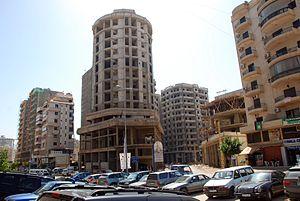
Haret Hreik ou Harat Hurayk est un quartier populaire dans la banlieue sud de Beyrouth, qui fait partie sur le plan administratif du Caza de Baabda. Haret Hurayk est connu pour être un bastion du parti libanais Hezbollah.